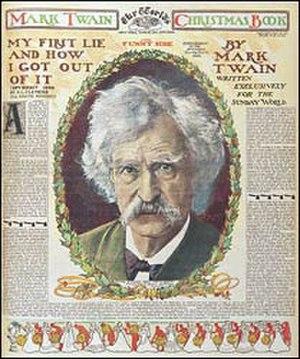
L’histoire de la bande dessinée pour être générale doit au moins être décrite au regard des trois principaux pôles de la création artistique de la bande dessinée, l’Europe qui a vu sa création, les États-Unis à qui nous devons sa popularité et l’Asie qui représente aujourd’hui la plus grosse production de bandes dessinées avec le Japon et la Corée, et remettre la création de la bande dessinée dans le contexte qui l'a vue naître.
La bande dessinée aux États-Unis apparaît en 1842 mais il faut attendre le développement de la presse écrite pour que celle-ci se développe. En effet, les éditeurs de journaux proposent dans les dernières pages des quotidiens des comic strips qui servent entre autres à fidéliser le lecteur.
Le New York World était un journal américain publié à New York entre 1860 et 1931.
L'histoire de la bande dessinée américaine commence en 1842 avec la traduction d'une œuvre de Rodolphe Töpffer : The Adventures of Obadiah Oldbuck. Des artistes locaux s'emparent par la suite de ce nouveau média et créent les premières bandes dessinées américaines. Néanmoins, c'est le développement de la presse quotidienne qui permet à celle-ci de toucher un lectorat important avec les comic strips. Les premières années sont celles de la mise en place de codes canoniques de la bande dessinée et des premiers genres. Des personnages acquièrent une célébrité nationale et font l'objet d'adaptation trans-médiatiques tandis que les journaux se livrent un combat féroce pour avoir les auteurs les plus populaires.